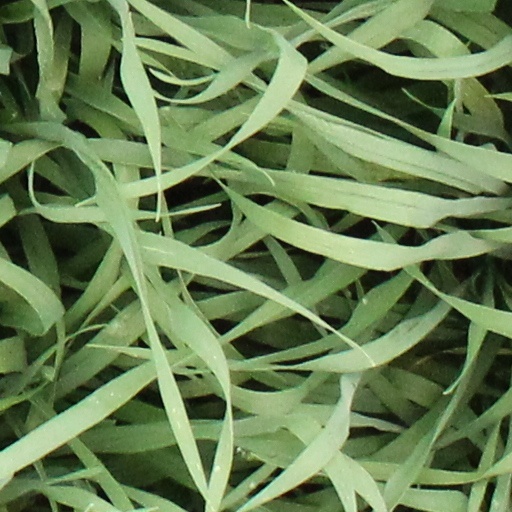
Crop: wheat